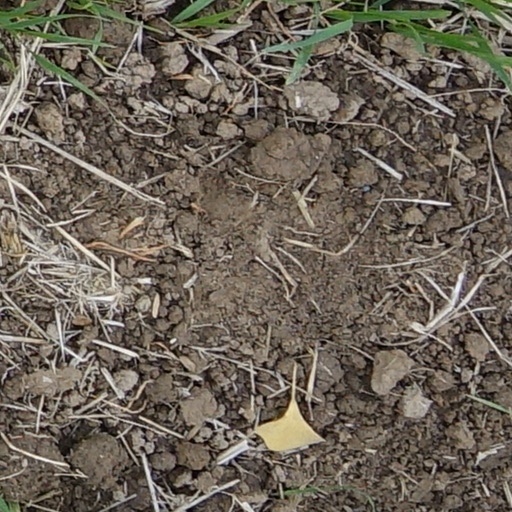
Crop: wheat